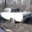
Label: automobile